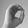
ASL letter: O